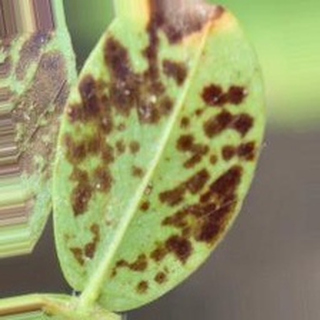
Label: groundnut_rust